Naval Station Pascagoula

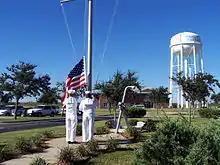
Flag lowering during the disestablishment ceremony of Naval Station Pascagoula.

Naval Station Pascagoula (NAVSTA Pascagoula) was a base of the United States Navy, in Pascagoula, Mississippi. The base officially closed 15 November 2006. The base's property, on Singing River Island in the Mississippi Sound at the mouth of the Pascagoula River, was formally transferred to the Mississippi Secretary of State's office 9 July 2007.